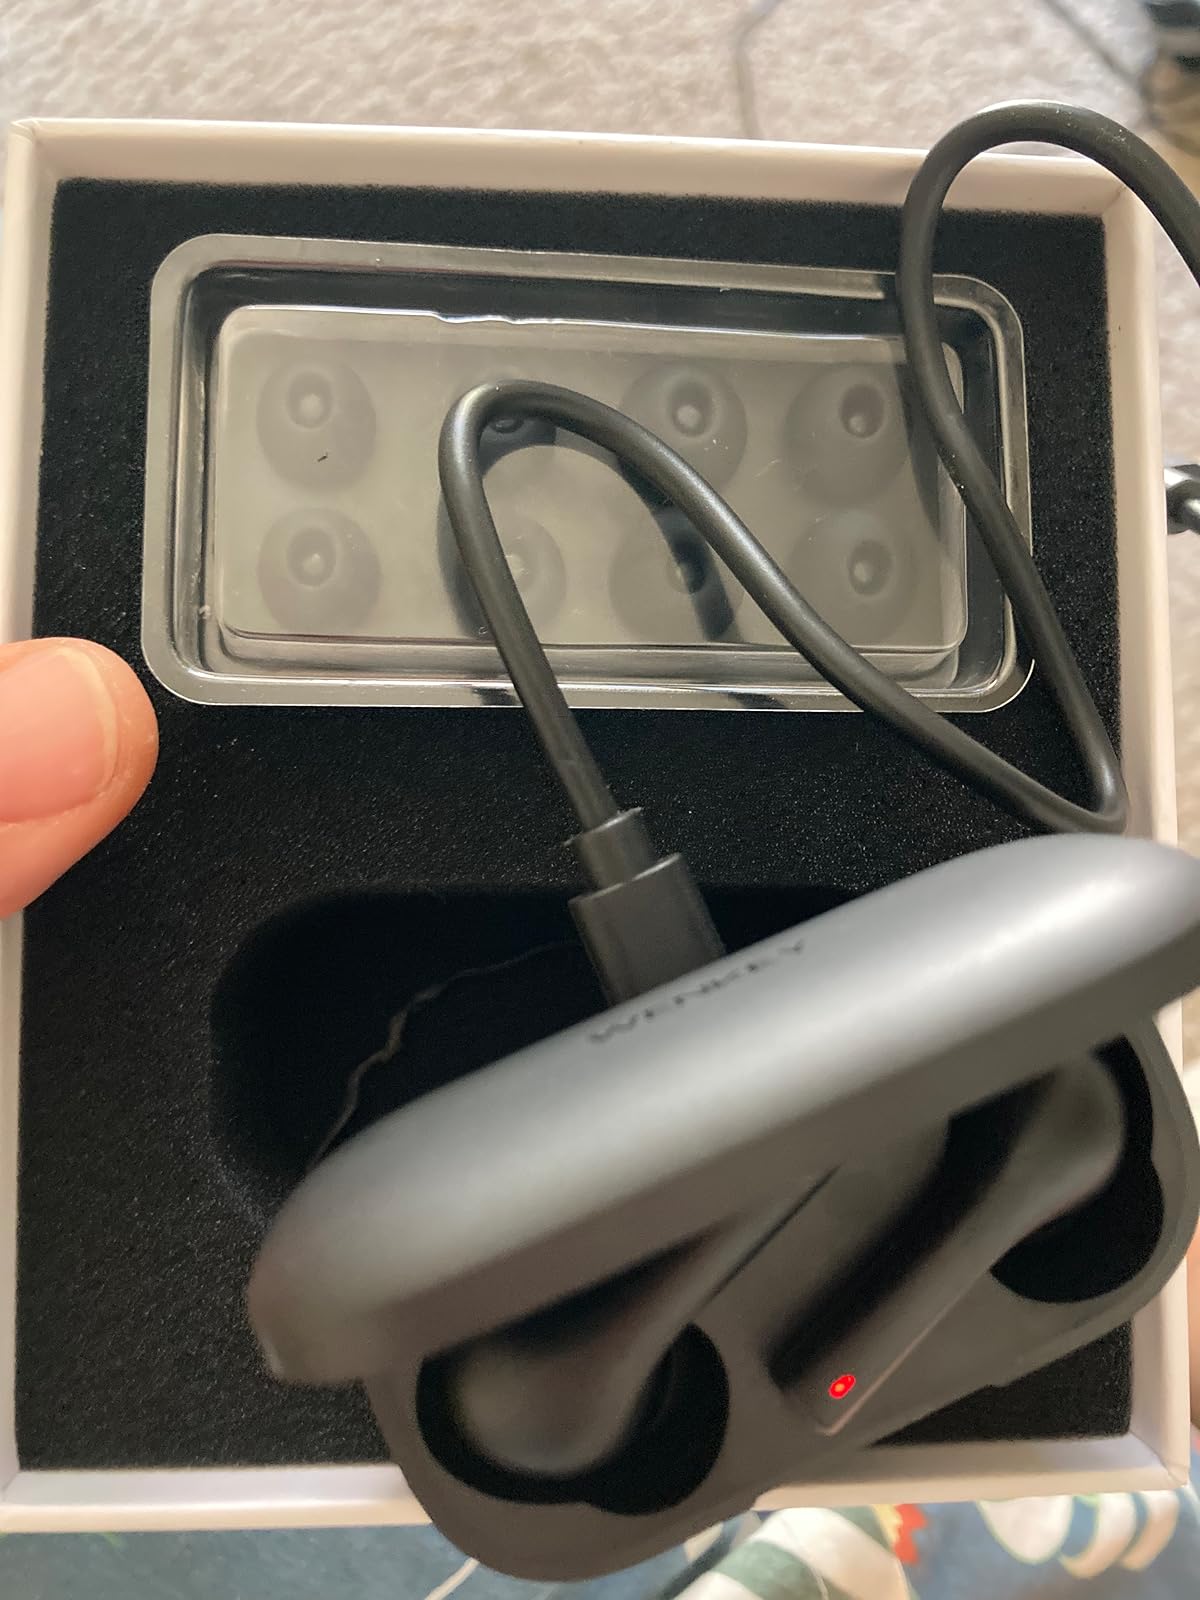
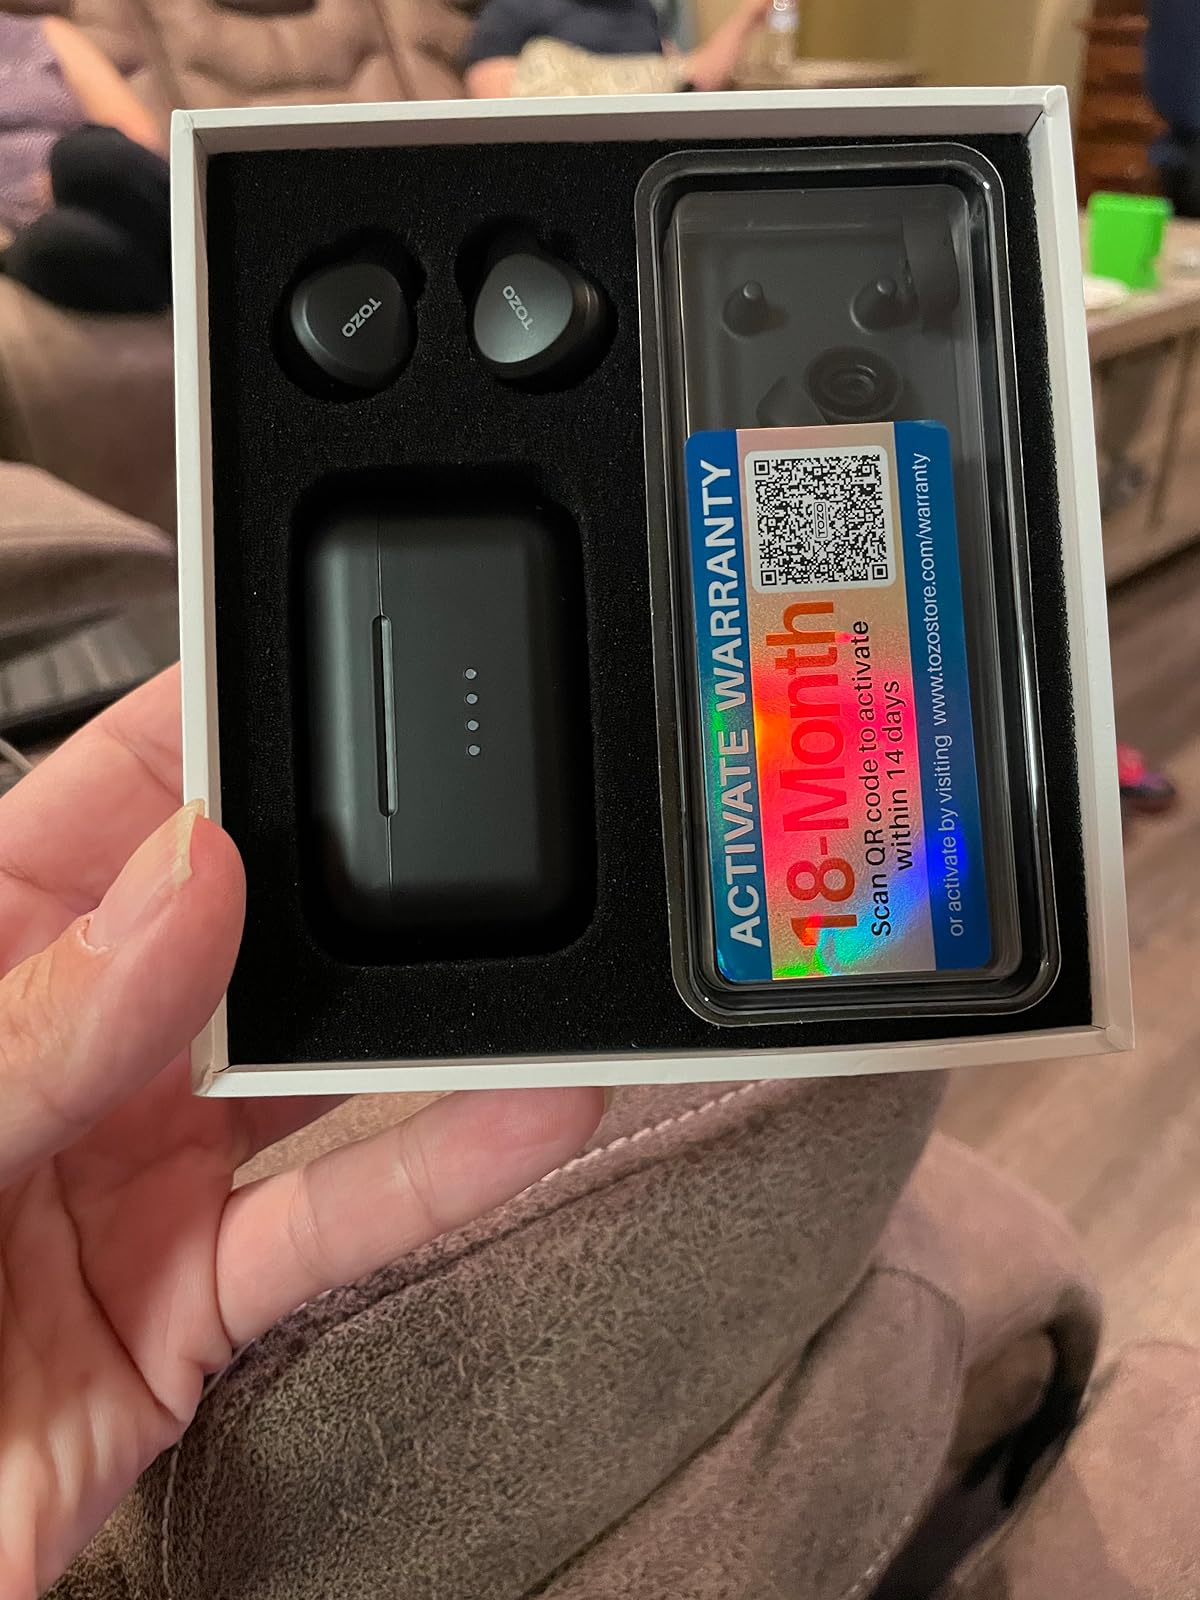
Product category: earbuds
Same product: no